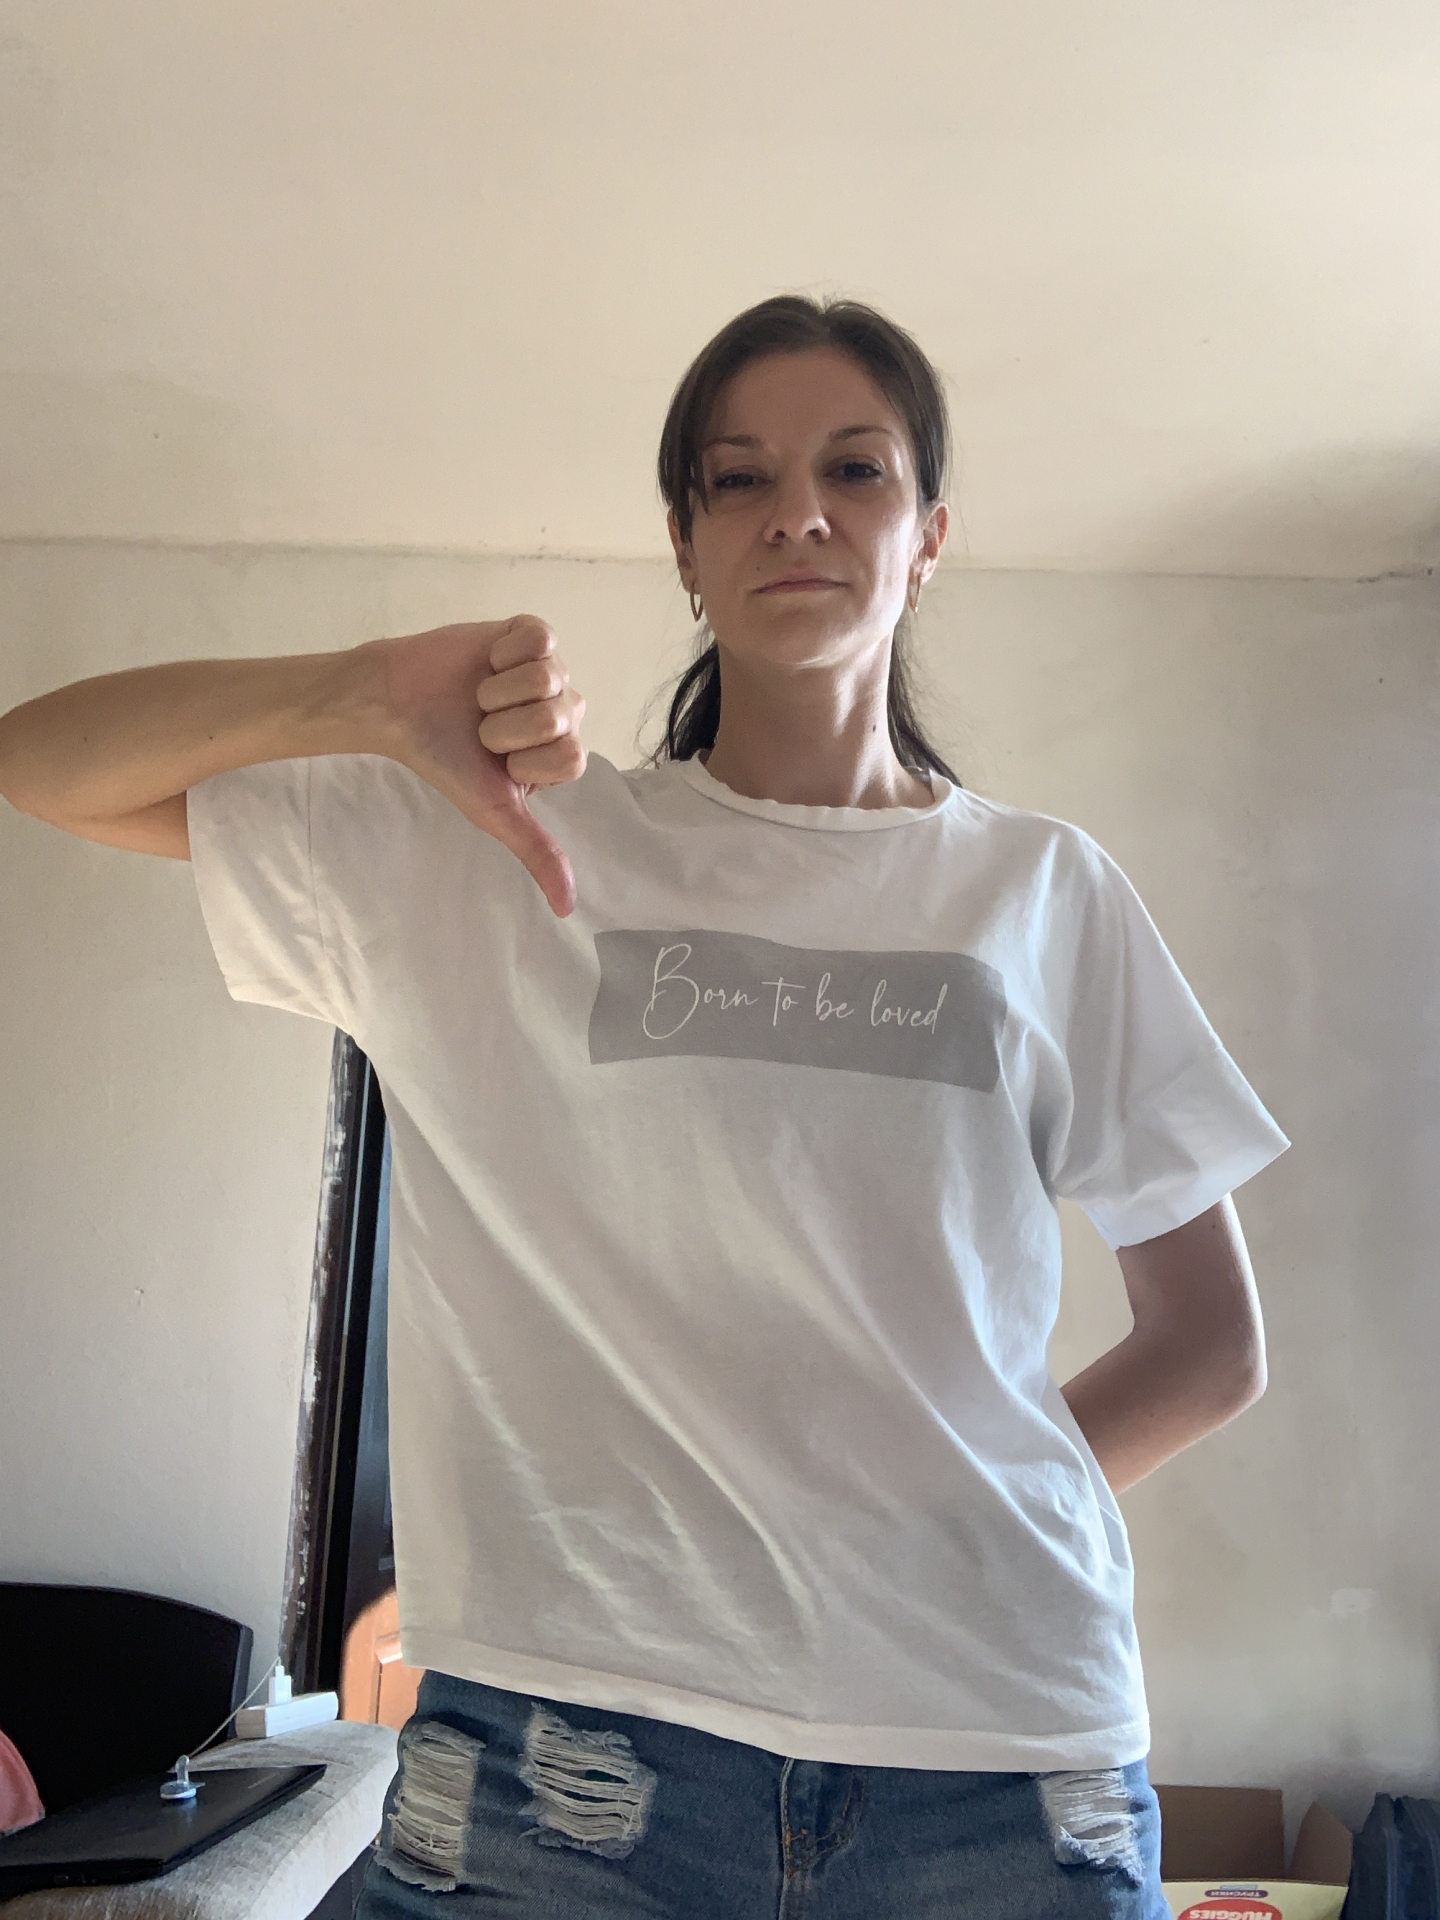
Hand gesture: dislike